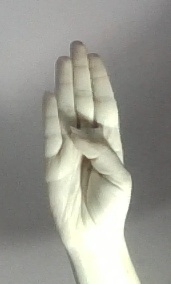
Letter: kaaf